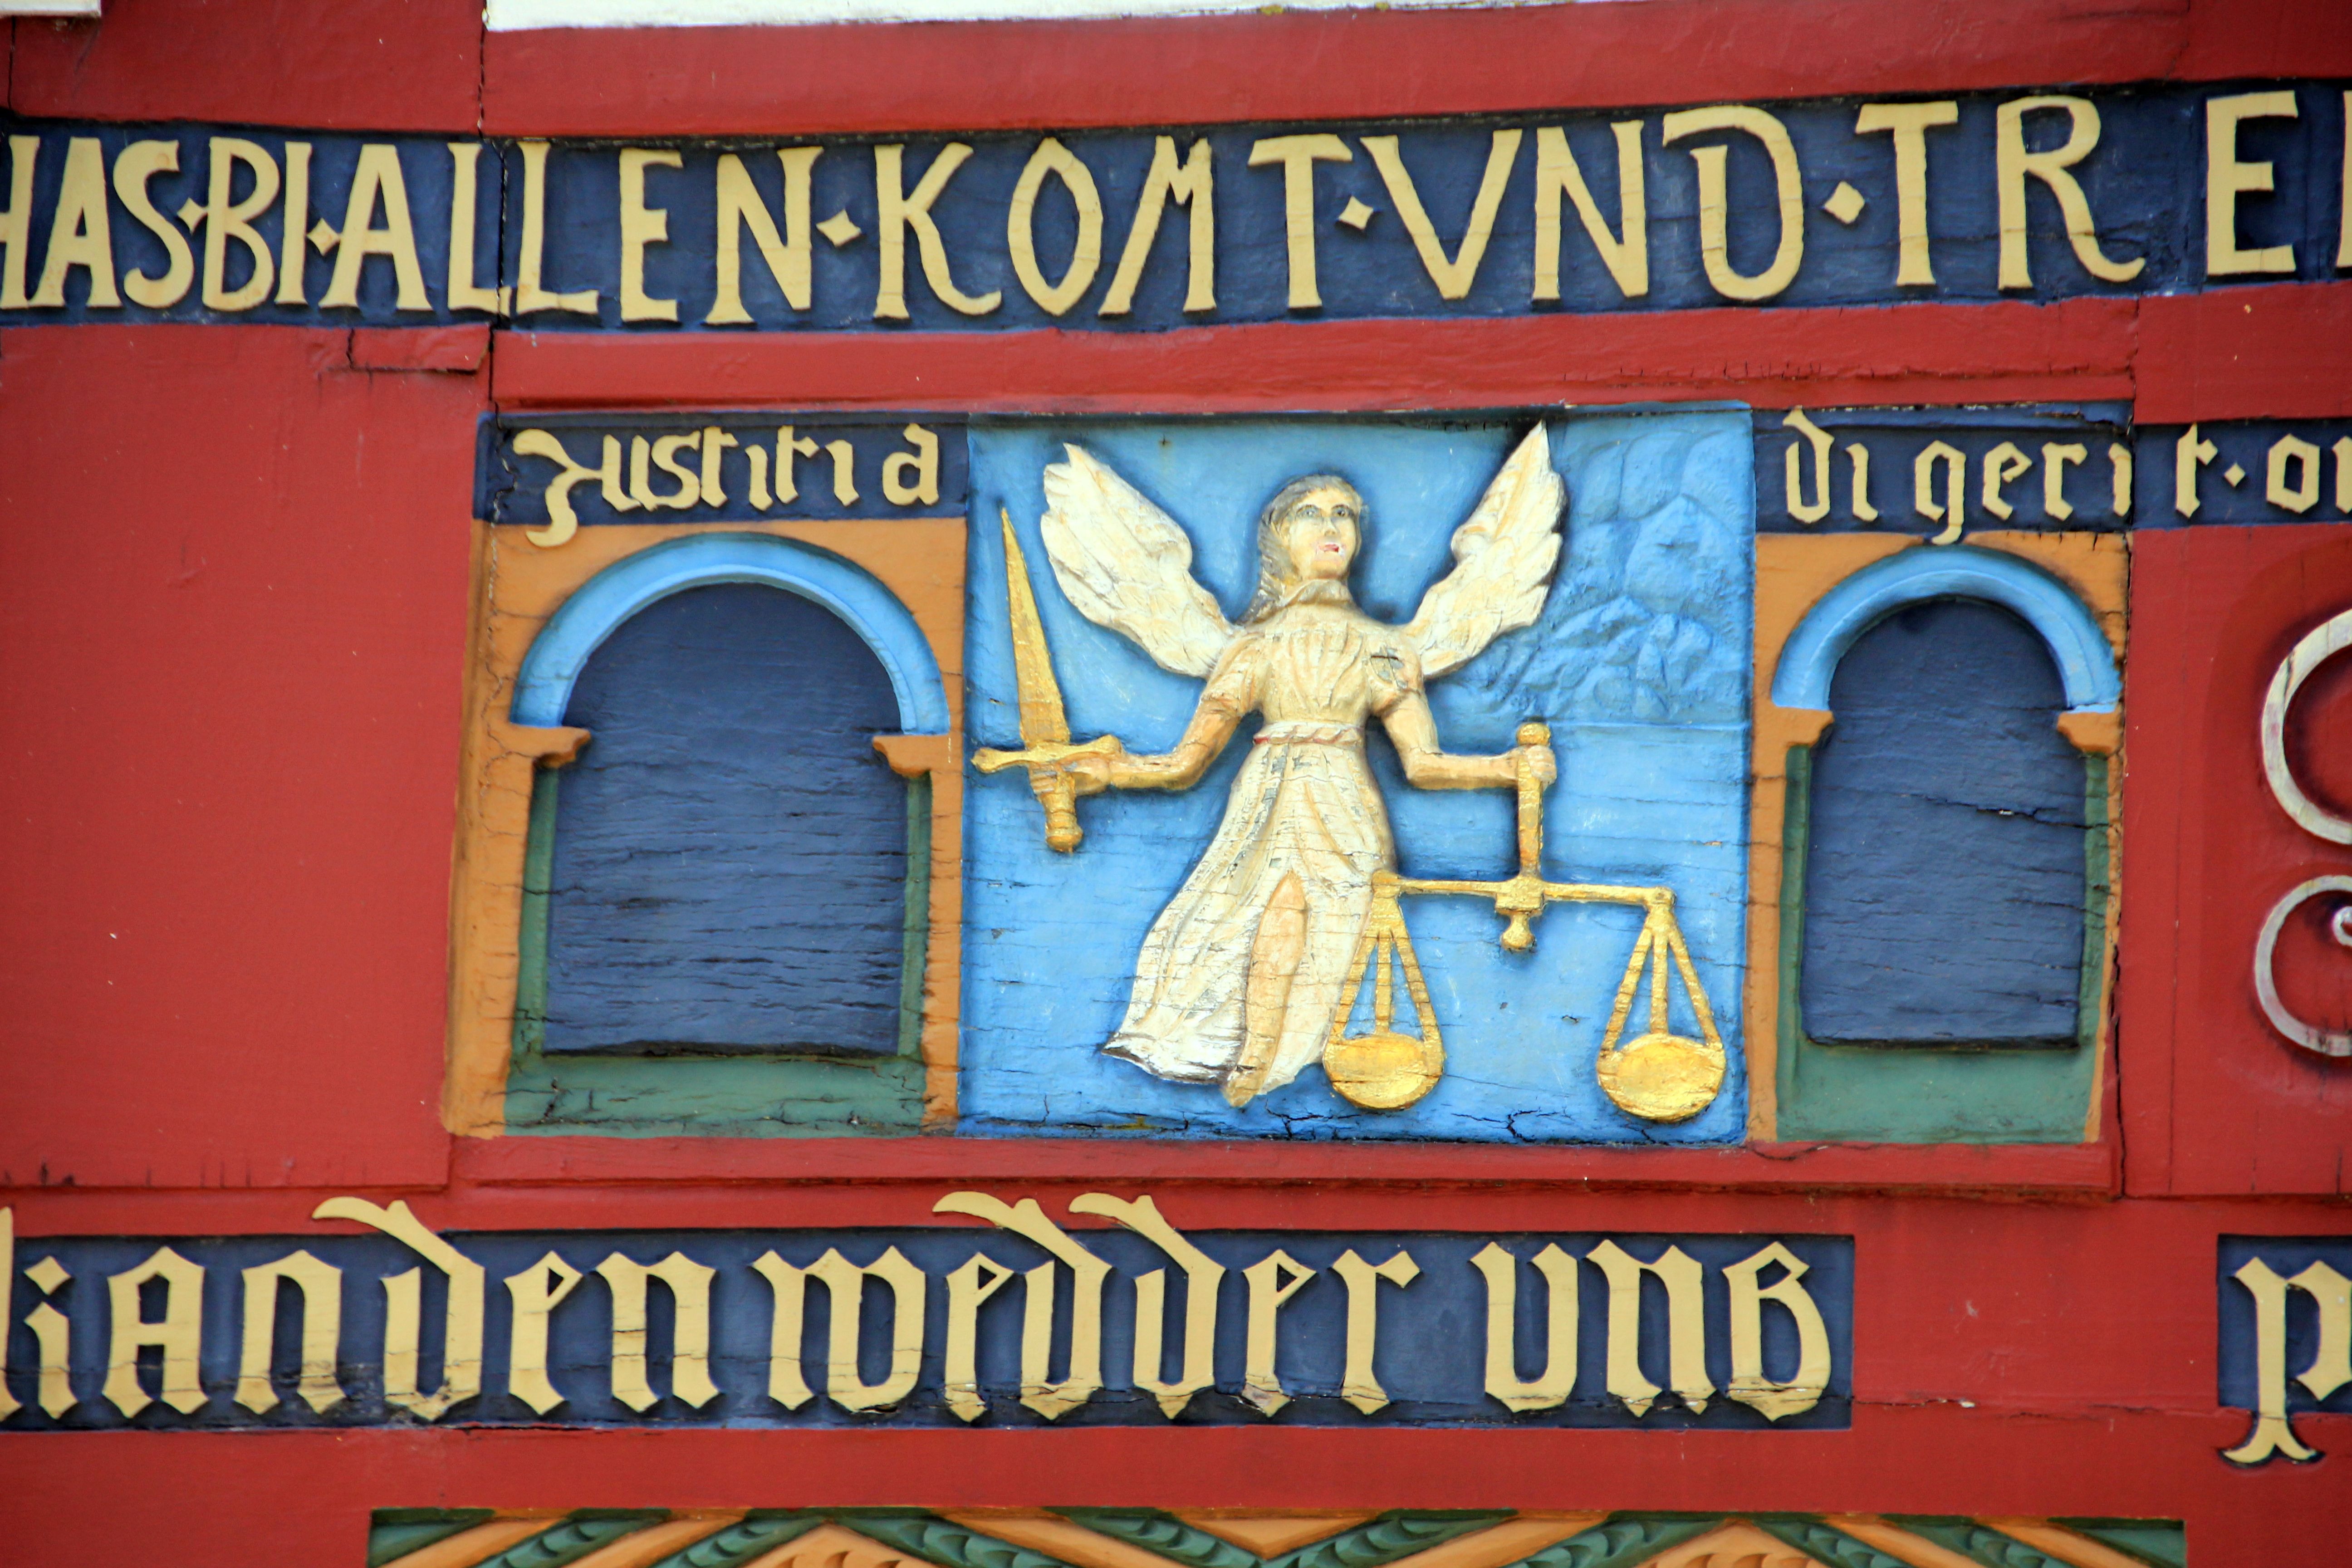
building, advertising, sign, font, justice, truss, facade figurine